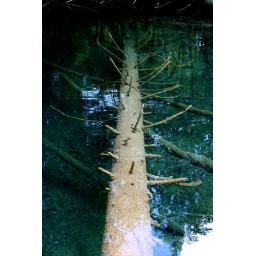
a tree lying unbder the water in one of the lakes at plitvice in croatia